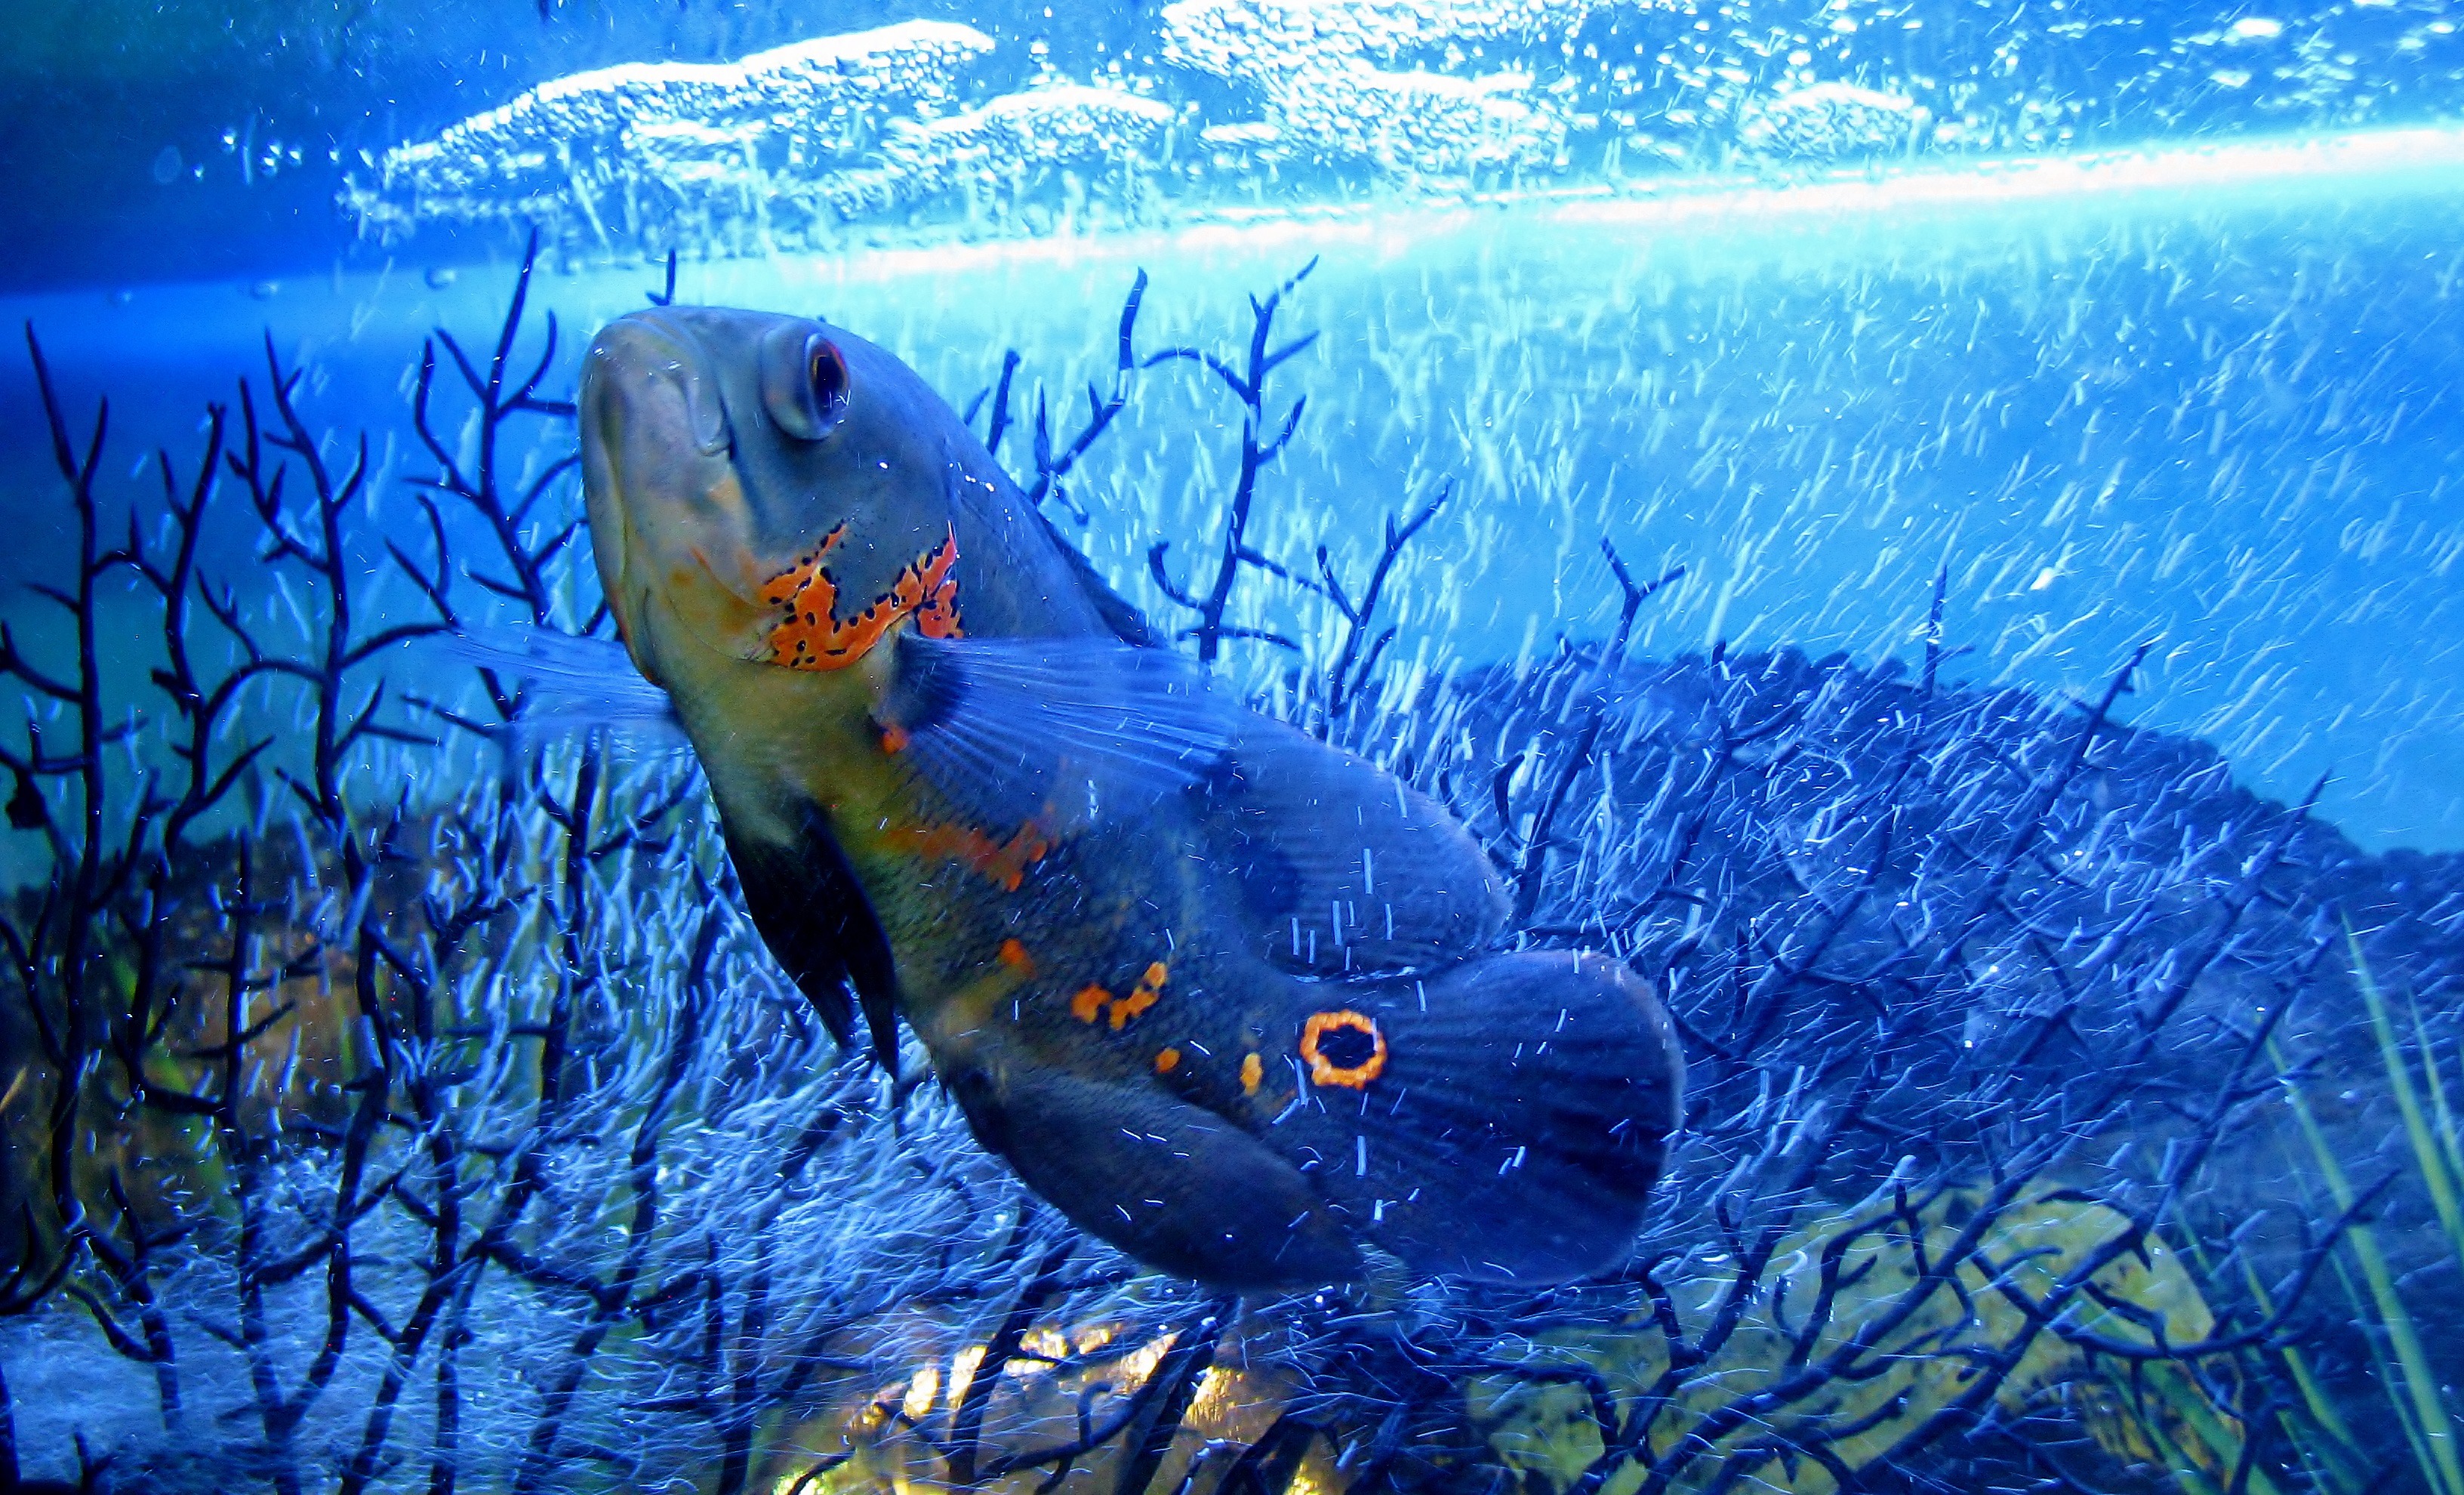
underwater, biology, blue, aquatic, fish, swimming, coral reef, aquarium, marine biology